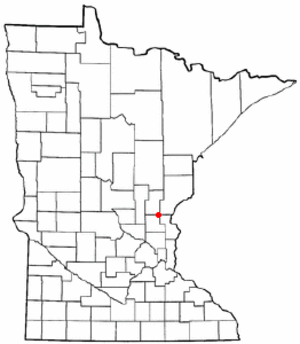
La ville américaine de Braham est située dans les comtés d’Isanti et Kanabec, dans l’État du Minnesota. Lors du recensement de 2010, sa population s’élevait à 1 793 habitants.